Eli Hoover House and Confectionary

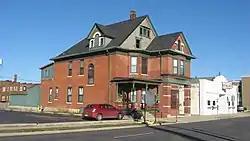
Eli Hoover House, January 2012

Eli Hoover House and Confectionery is a historic home and confectionery located at Muncie, Delaware County, Indiana. The house was built in 1899, and is a -story, Queen Anne style red brick dwelling with limestone detailing. It has a multiple gable roof, corner entrance, and slate fishscale shingles on the gable ends. It was originally built for residential and commercial purposes.